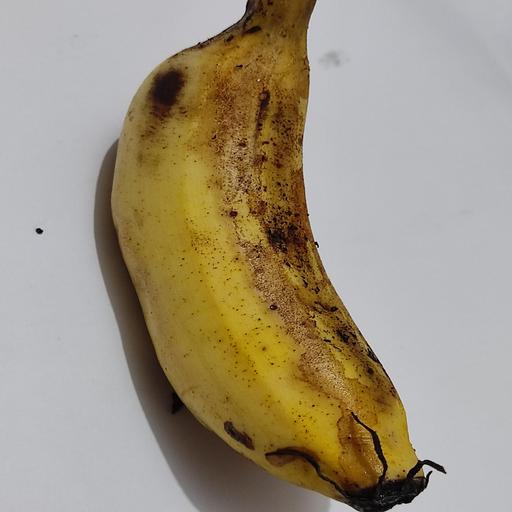
Crop type: Banana